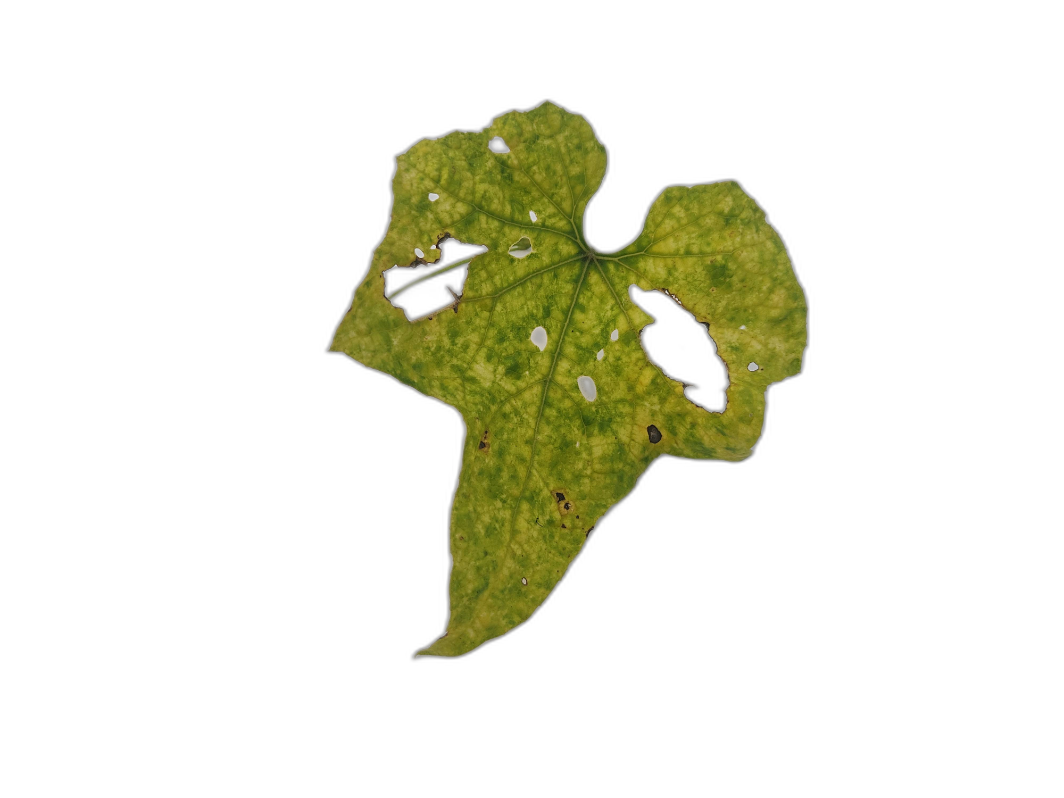
Crop: Zucchini
Label: Anthracnose